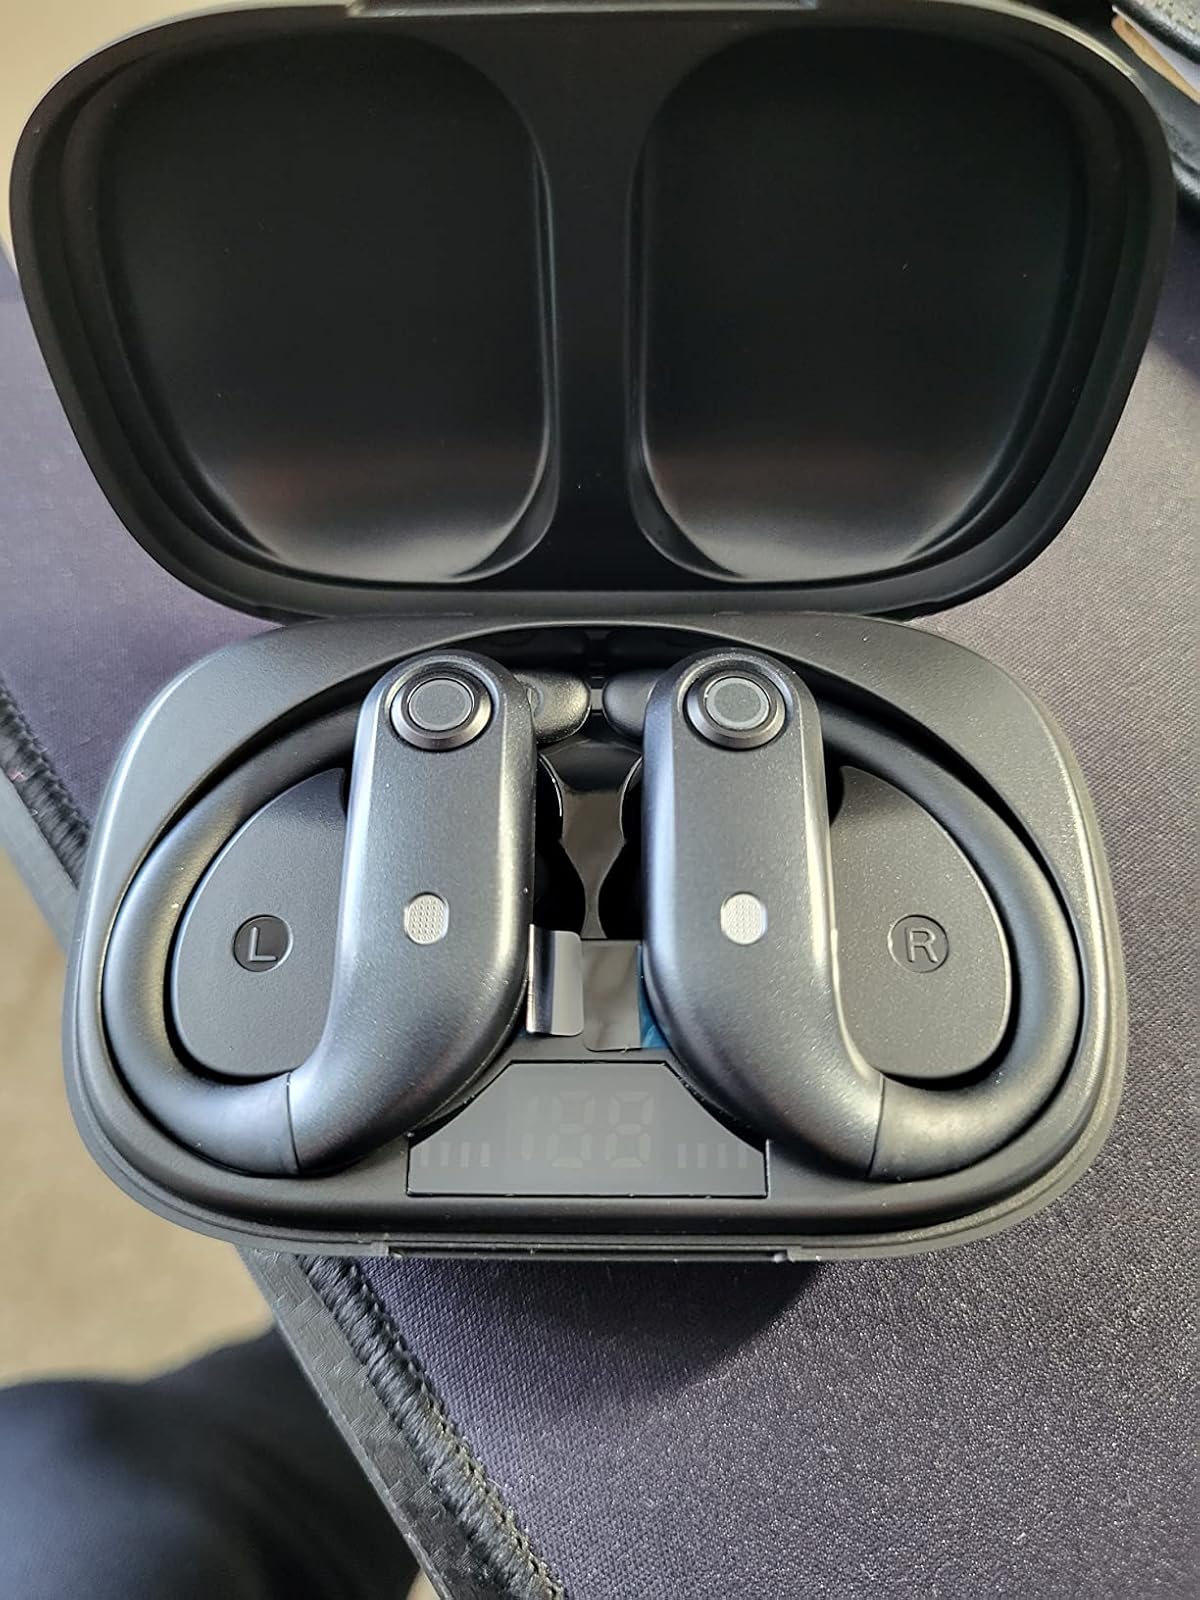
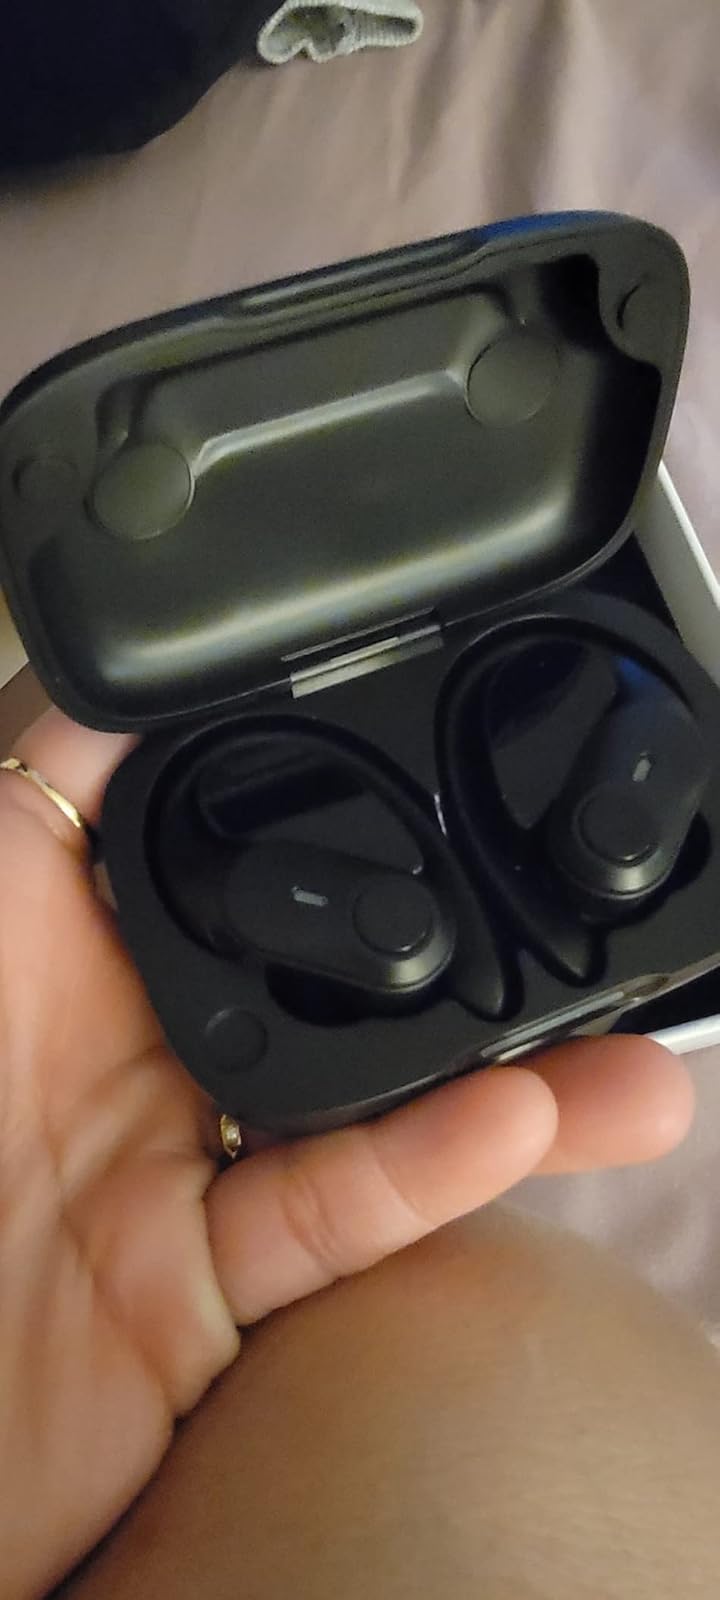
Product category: earbuds
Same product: yes